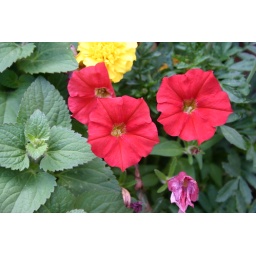
some flowers from old house and Strange pot in Shelbyville